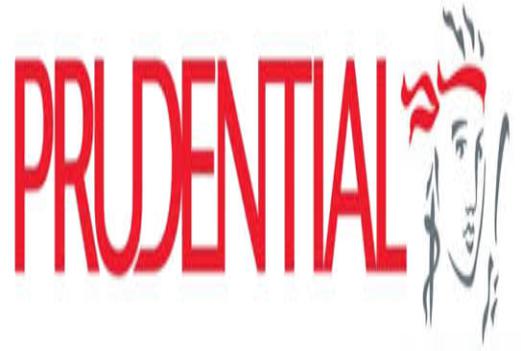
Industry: Others